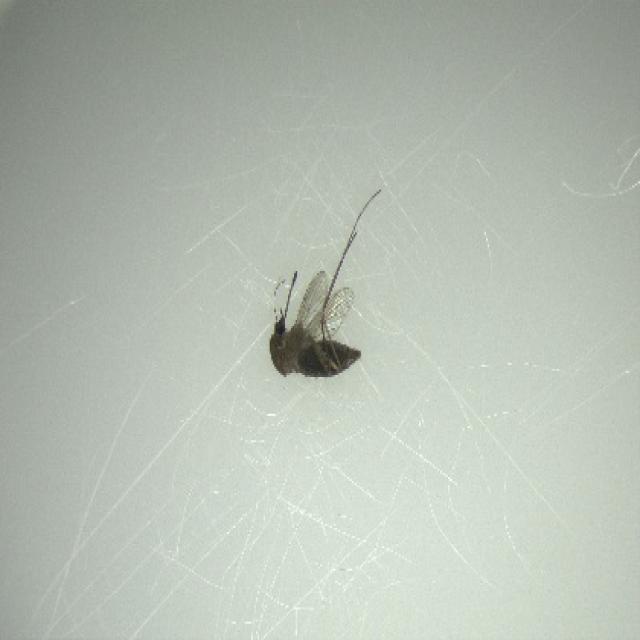
Species: culex_tritaeniorhynchus